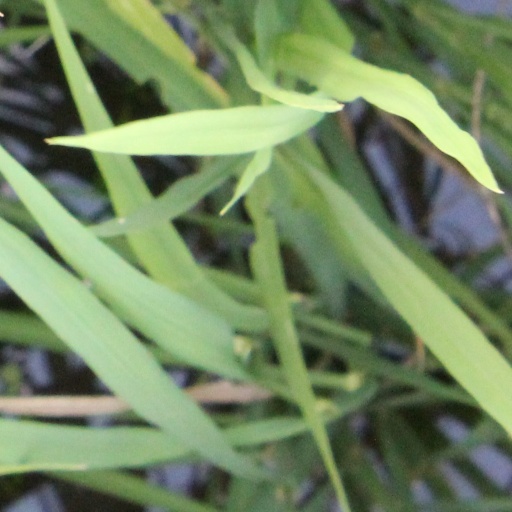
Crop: rice